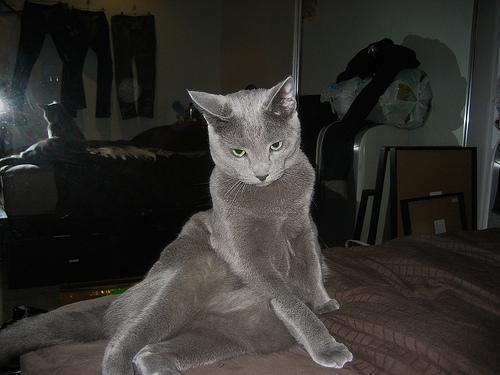
Russian Blue